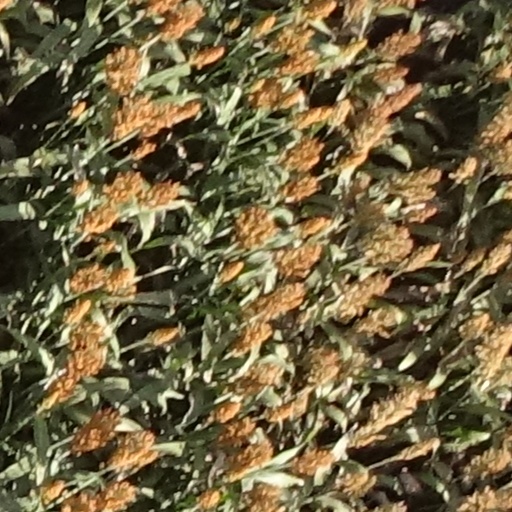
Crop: sorghum